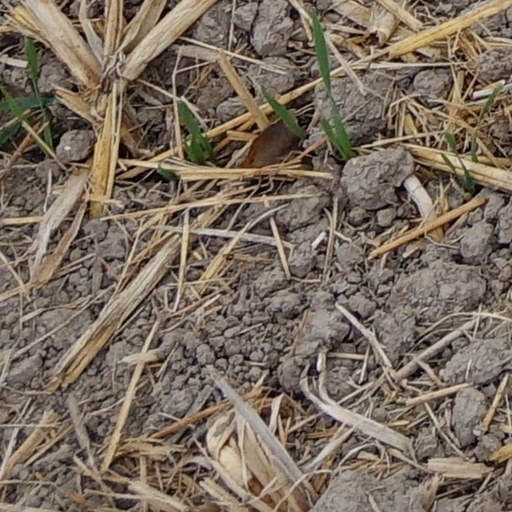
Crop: wheat